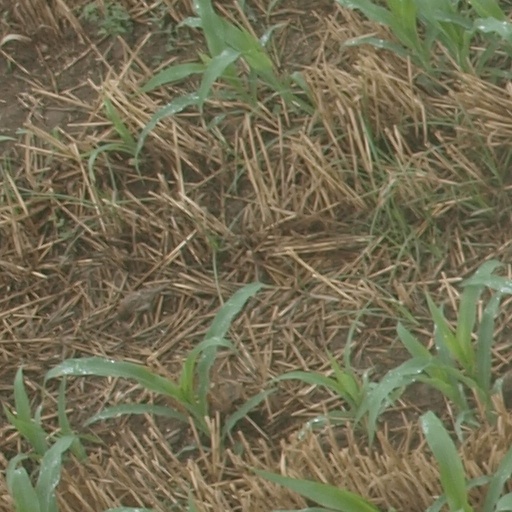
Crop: maize; corn